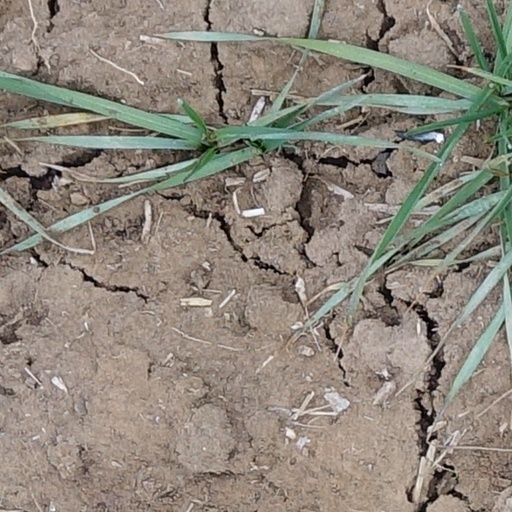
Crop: wheat